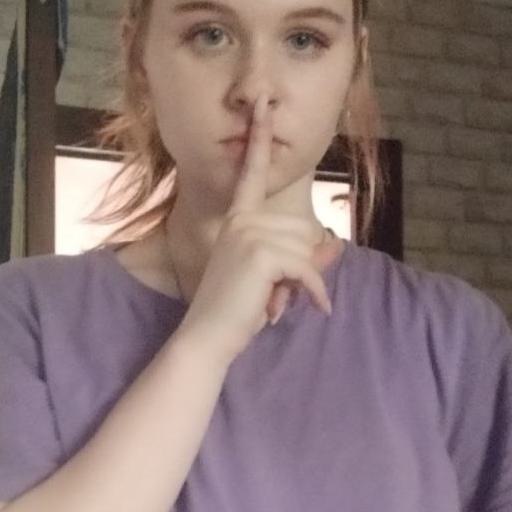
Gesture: mute